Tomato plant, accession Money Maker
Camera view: tilt-top (135 deg); turntable rotation: 180 degrees
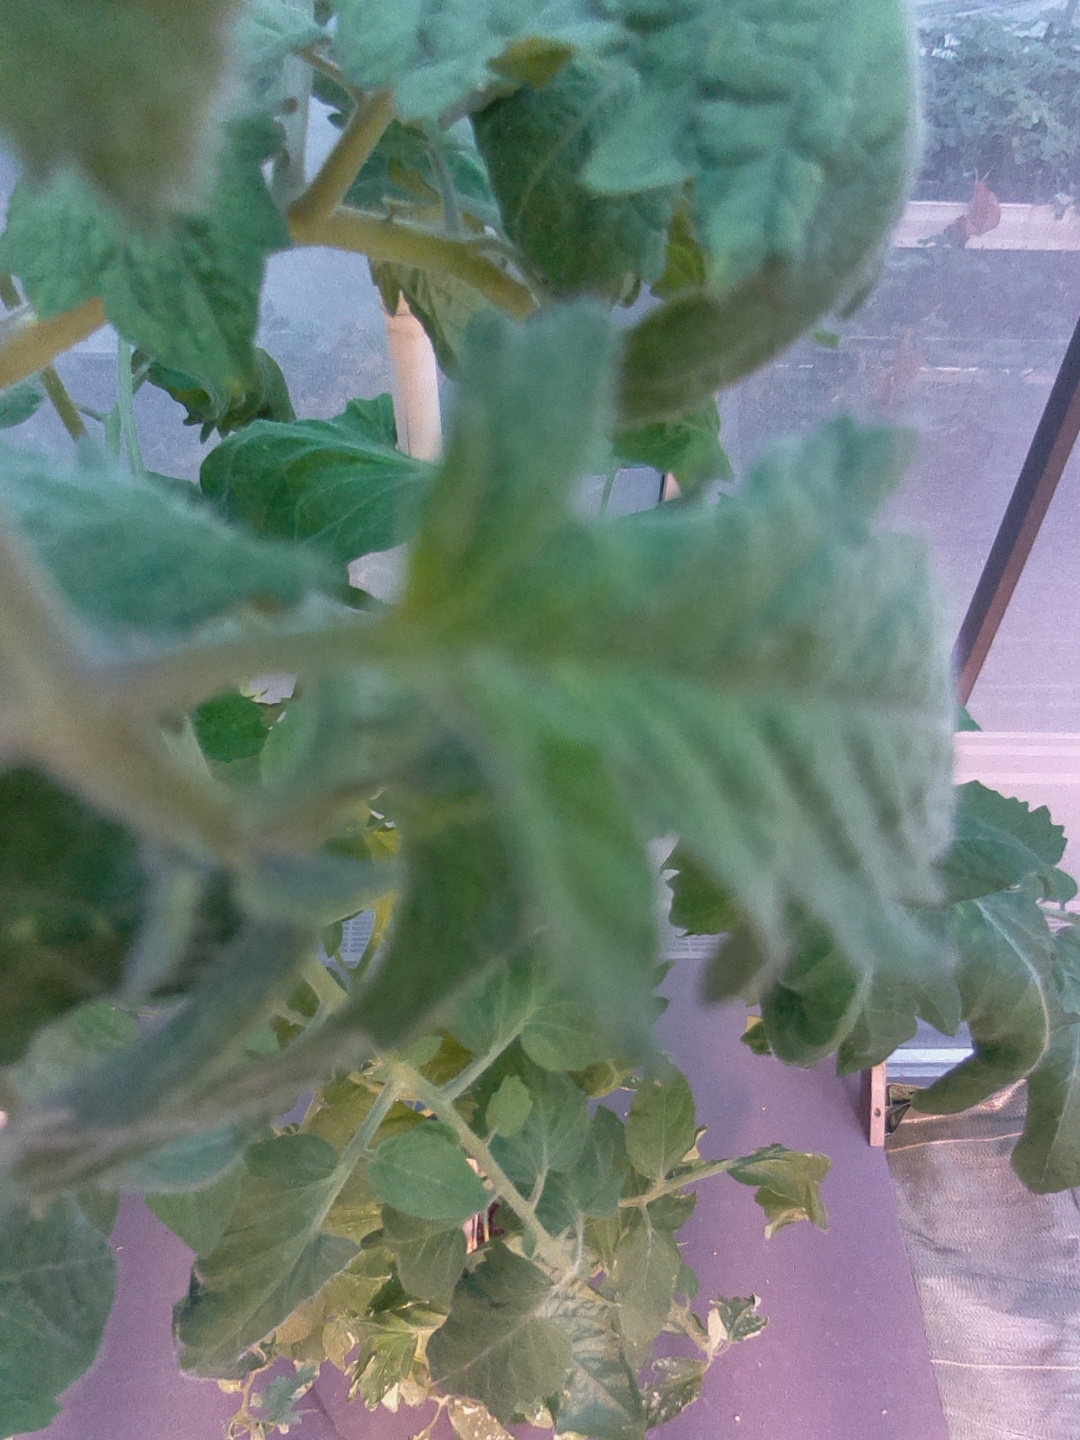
BBCH growth stage 67: Full flowering, 70%-80% of flowers open, more petals falling